Todd Manning and Marty Saybrooke rape storylines

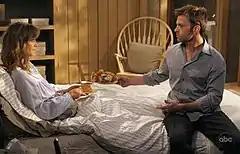
The imagery of "Todd" taking care of a bedridden Marty made viewers significantly uncomfortable.

On September 5, 2008, Todd and Marty share a passionate kiss as Todd helps her walk. He initiates the intimate contact, and viewers, as well as critics, argued that, given his sexual intimacy issues, it was out of character for him to be as sexually bold towards Marty; Marty being his rape victim had been the main source of his sexual hangups. On September 23, 2008, the show went further with intimacy between the two and had them almost engage in sex. Todd eventually backs away from the contact, presumably due to his conscience.